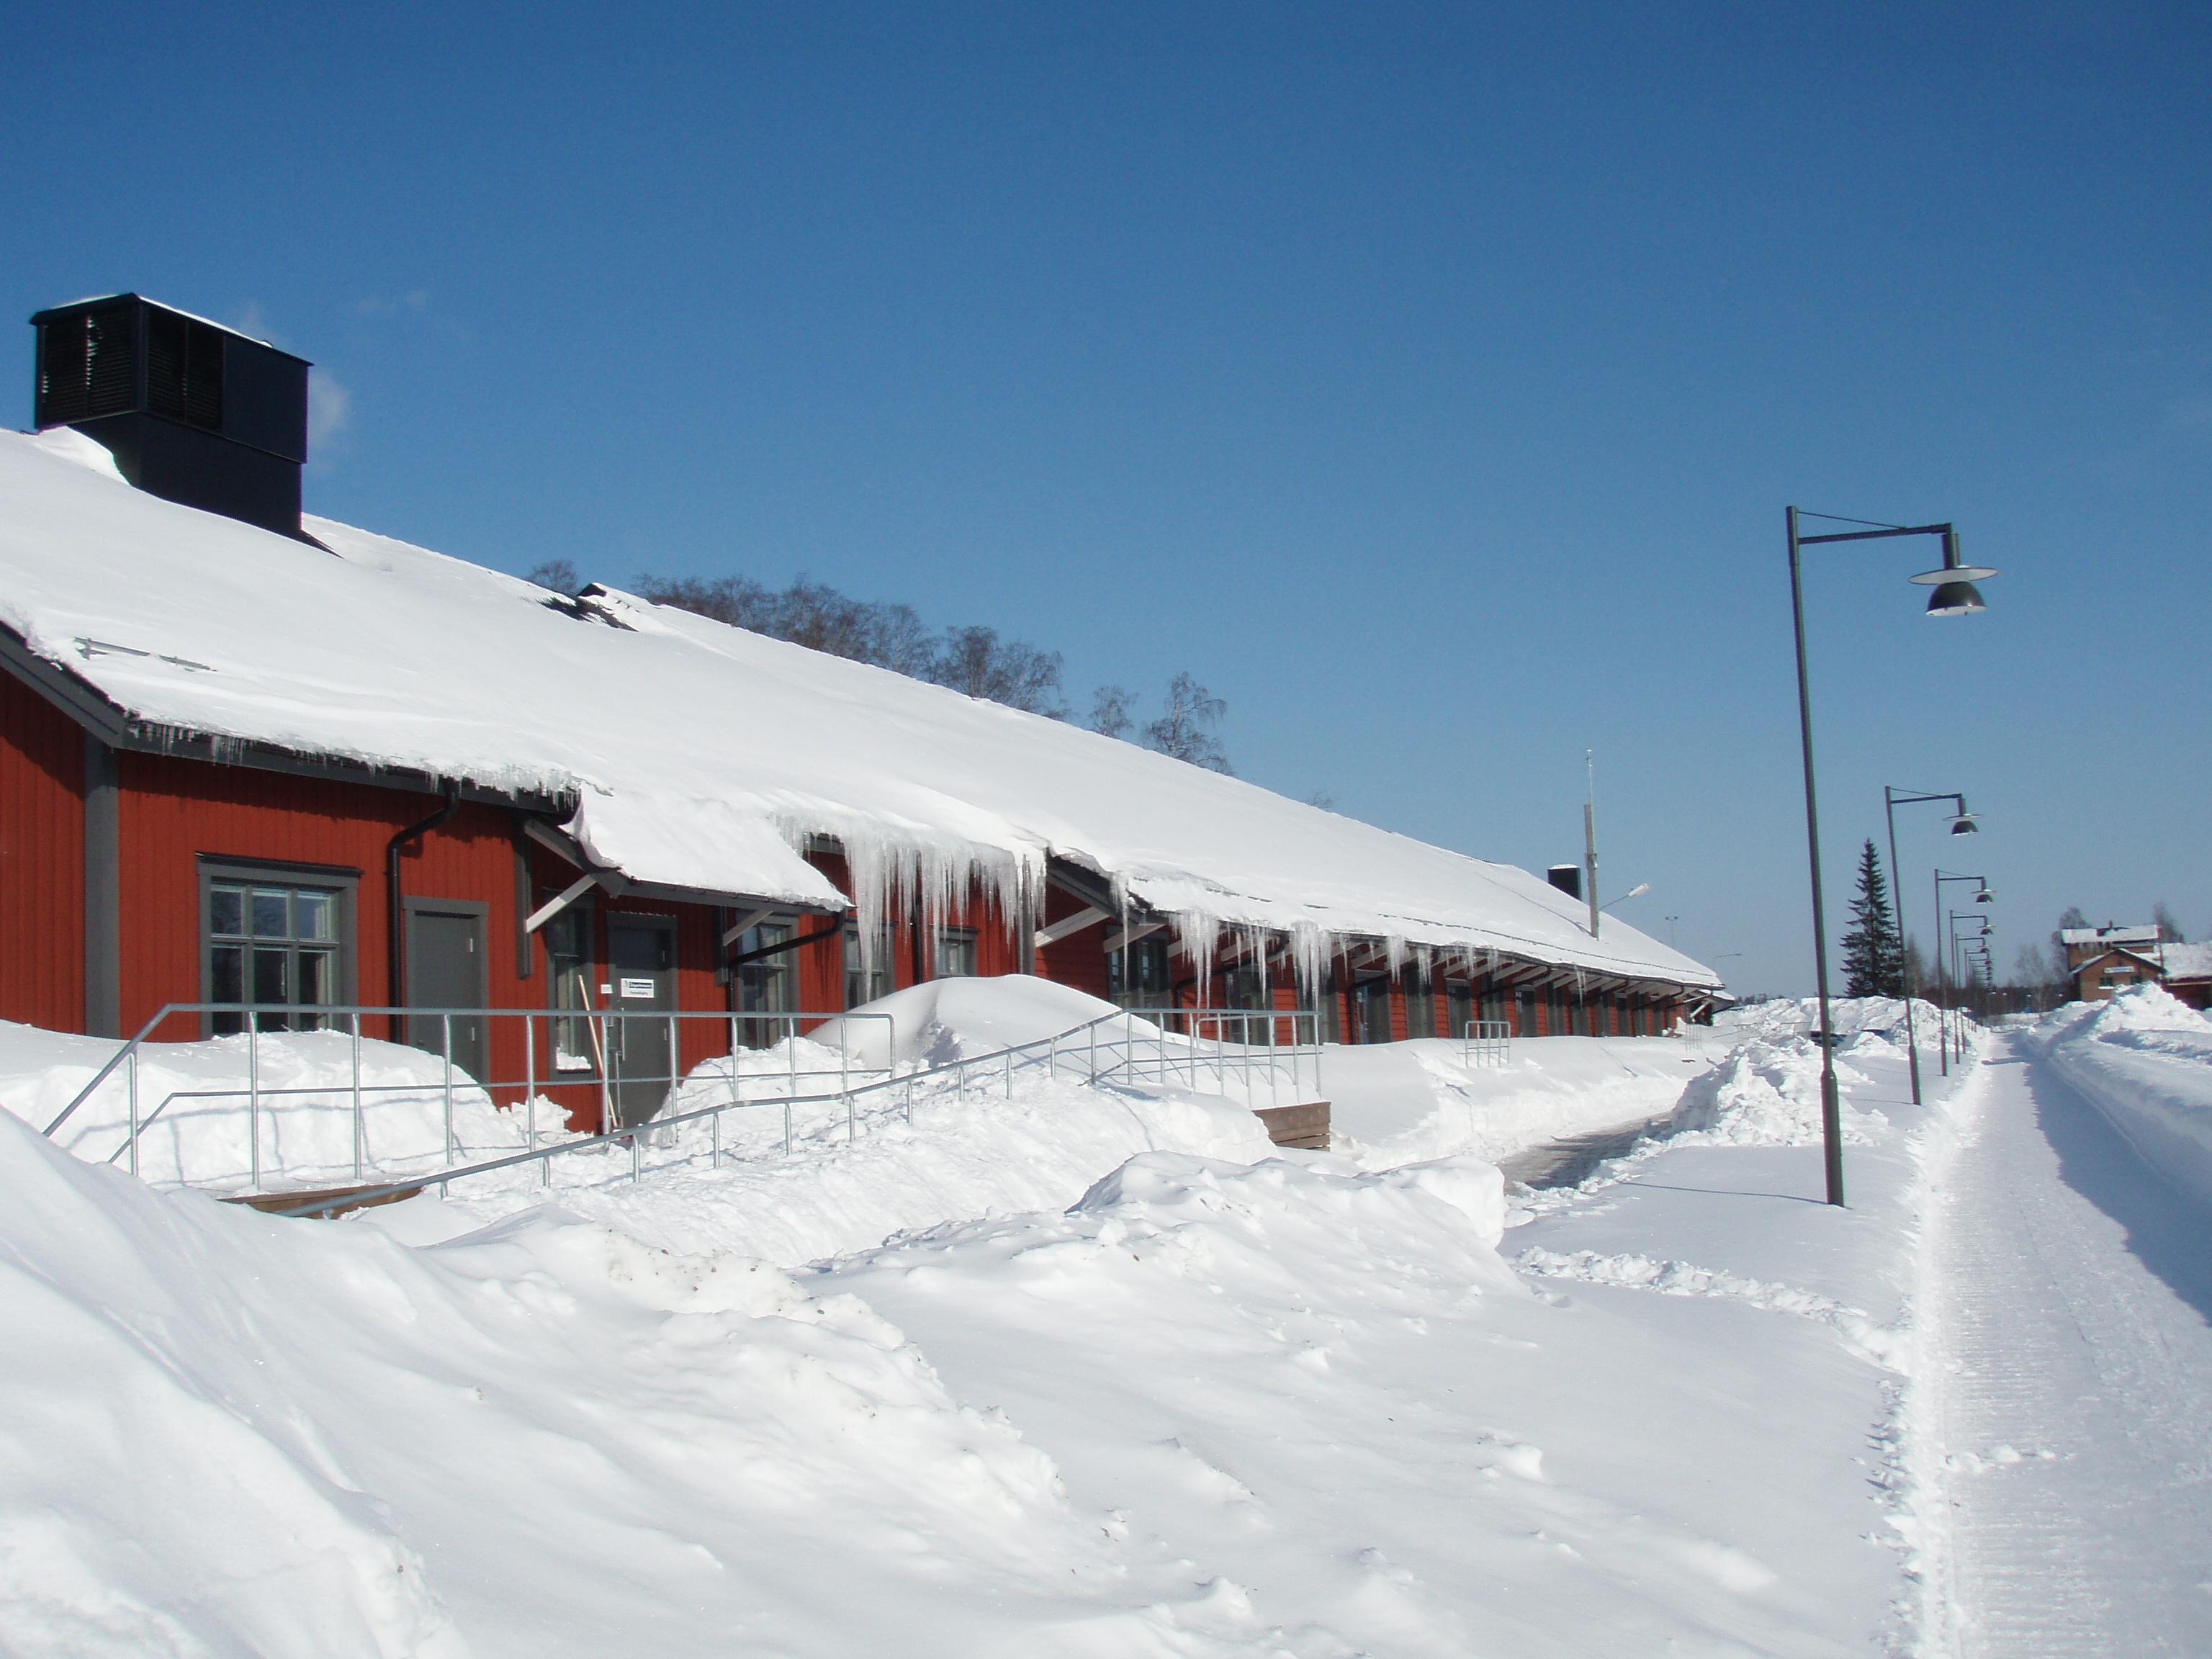
snow, cold, winter, frost, roof, building, weather, skiing, season, winter sport, resort, ski, blizzard, icicles, piste, freezing, nordic skiing, ski equipment, geological phenomenon